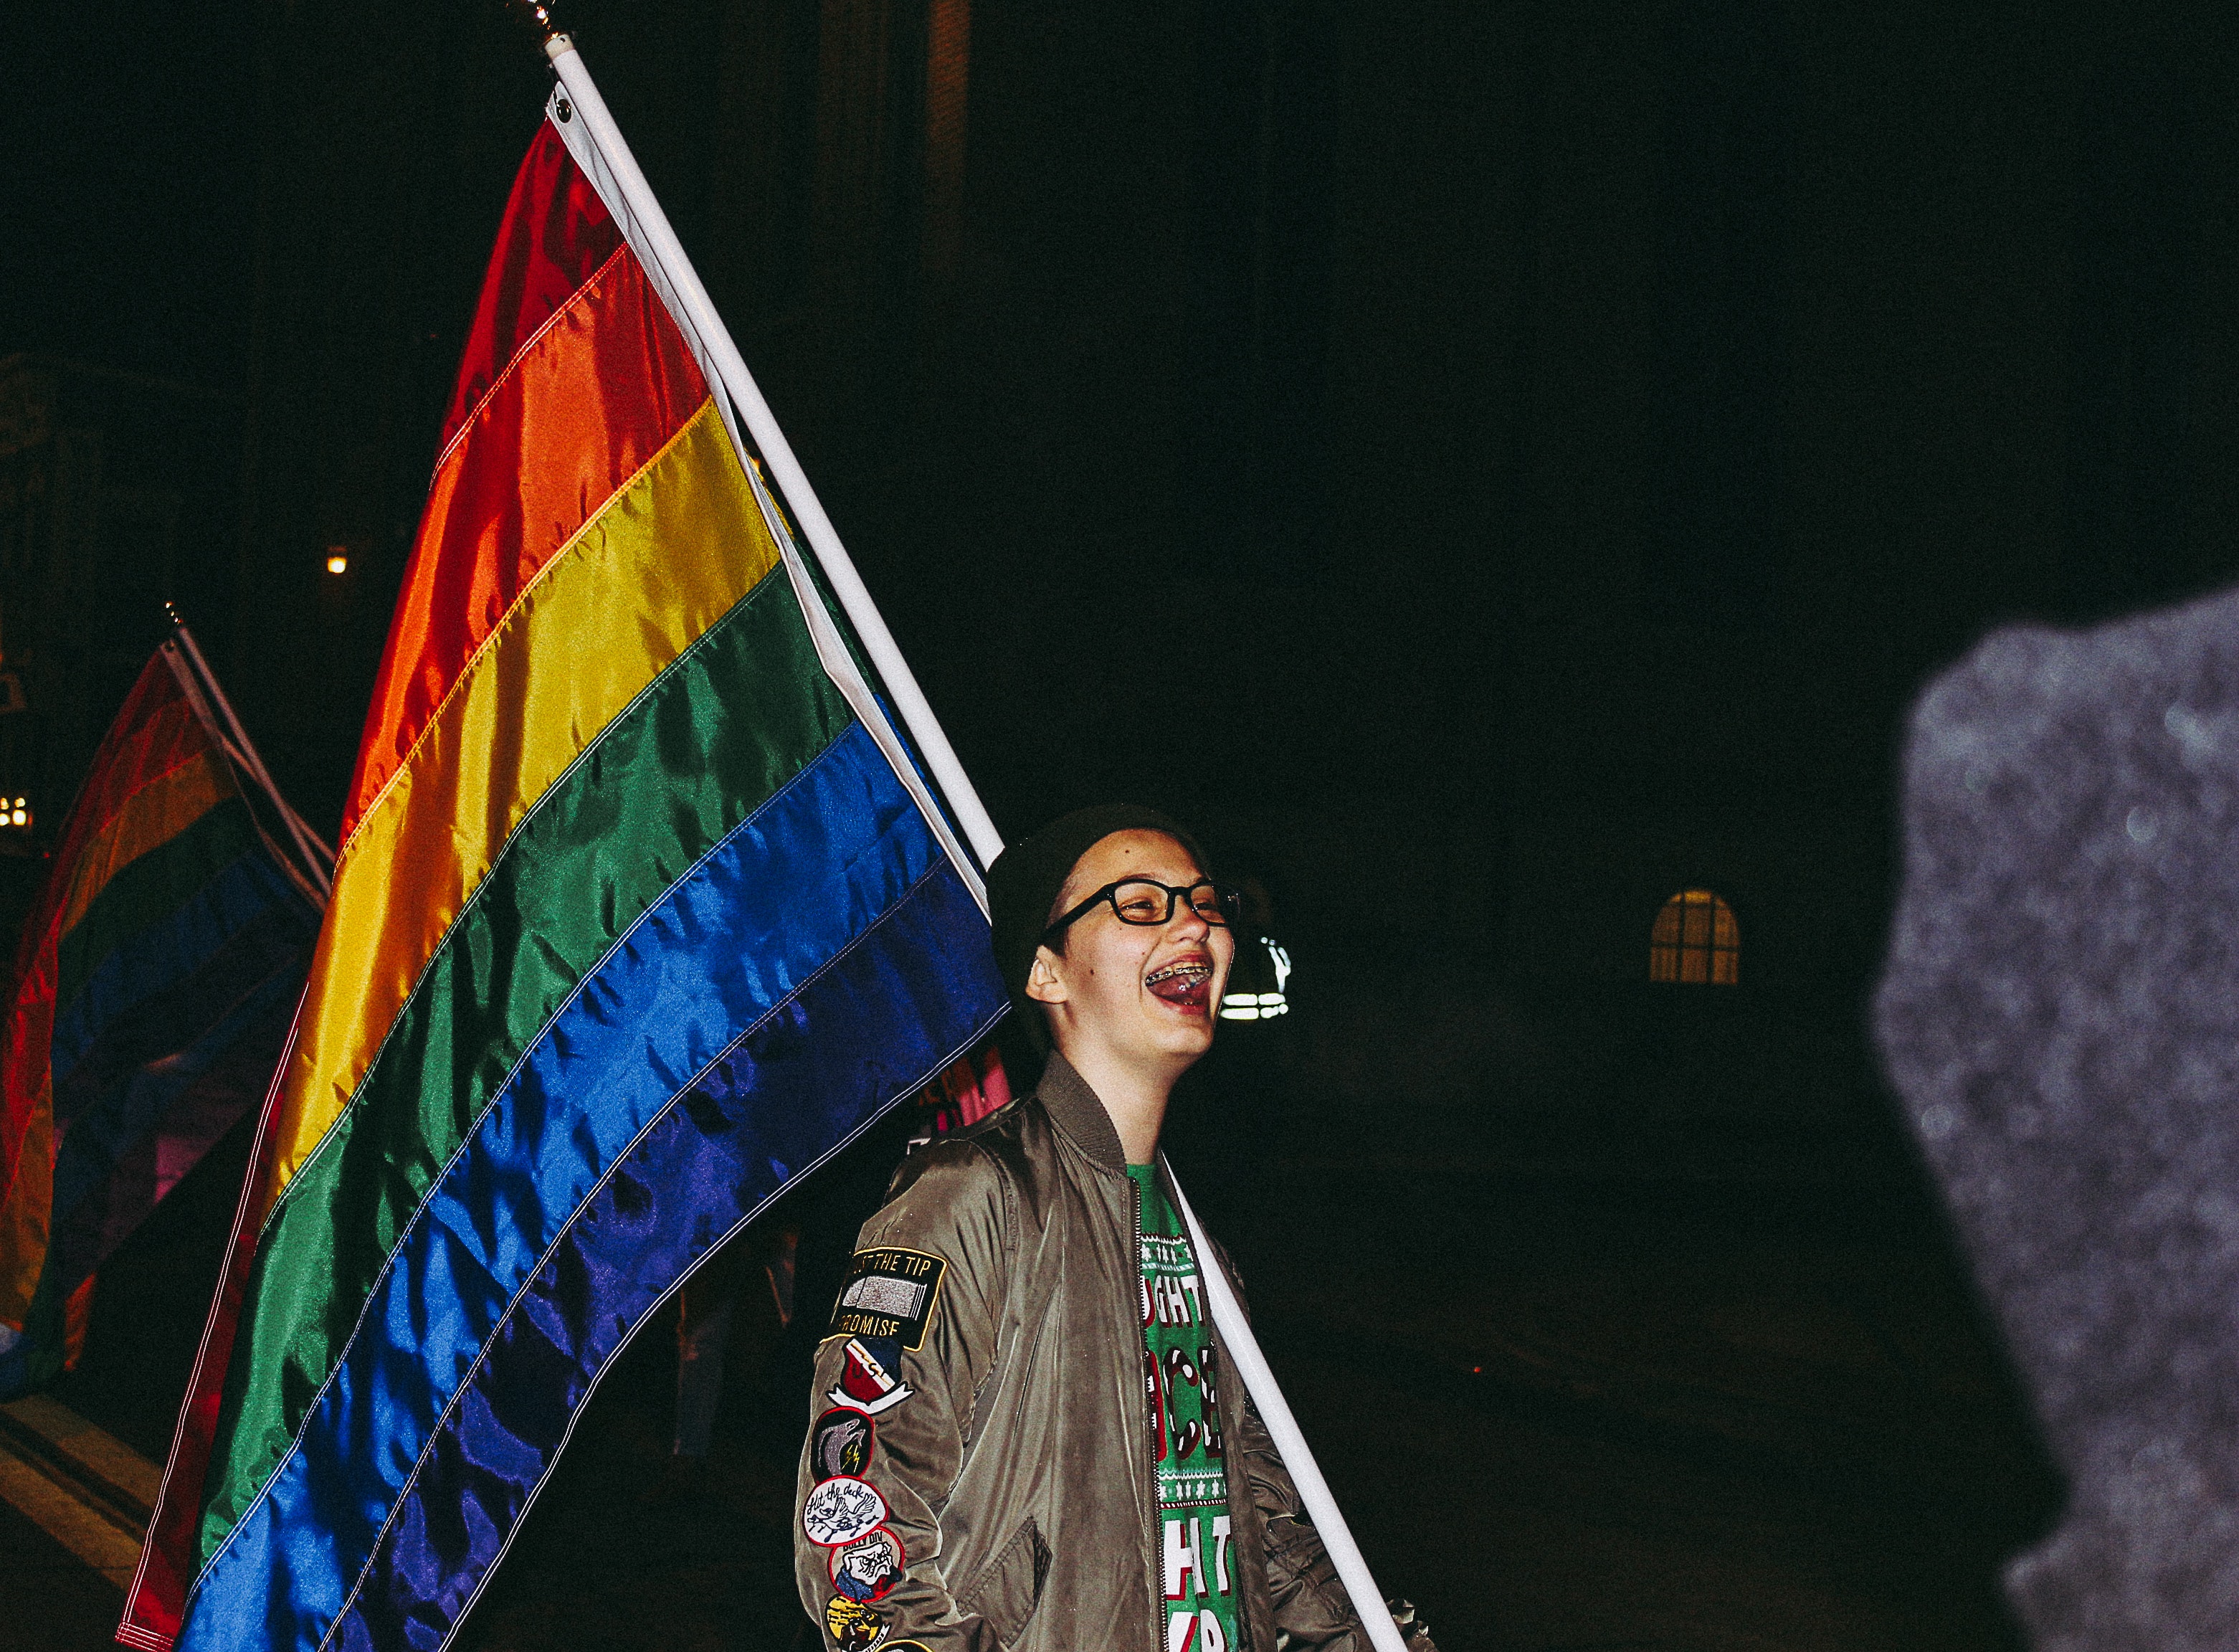
flag, event, performance, performance art, world, art